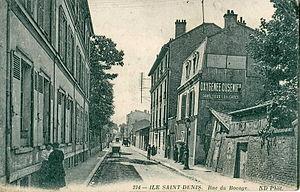
Carte postale ancienne éditée par ND, n°214
L'Île-Saint-Denis est une commune française située dans le département de la Seine-Saint-Denis souvent considérée, à tort, comme une partie de la ville de Saint-Denis en région Île-de-France. Par sa taille et sa population, il s'agit d'une des plus petites communes de la Seine-Saint-Denis.